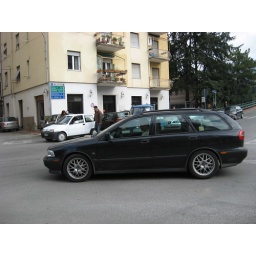
Geri suddenly got interested in cars and trucks one day after two glasses...Levanto. March 2009.